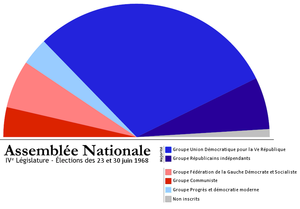
L'Assemblée Nationale après les élections législatives de 1968.